Forrest Spaulding

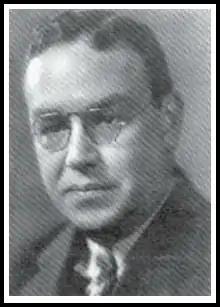
Forrest Spaulding

Forrest Brisbin Spaulding (May 4, 1892 – December 9, 1965) was an American librarian. He was named in the "American Libraries" article, "100 of the most important leaders we had in the 20th century" for his contribution to intellectual freedom in writing the Library Bill of Rights. He was a humanitarian who is remembered not only for his contributions to librarianship, but also for the positive influence he had on the communities in which he lived and worked. In a commentary on the play "The Not So Quiet Librarian", by Cynthia Mercati, Humanities Iowa writes that "Spaulding's words and his life touched everyone who loved not just books but freedom of expression." While Forrest Spaulding is remembered for his contributions to librarianship, he began his career as a reporter. The State Library of Iowa biography mentions that while he spent some time as director of Peru's libraries and museums in 1920, "he was also a correspondent for the Associated Press. He is noted as saying that his 'efforts to report the news from that country gave him a bitter object lesson in censorship.'"